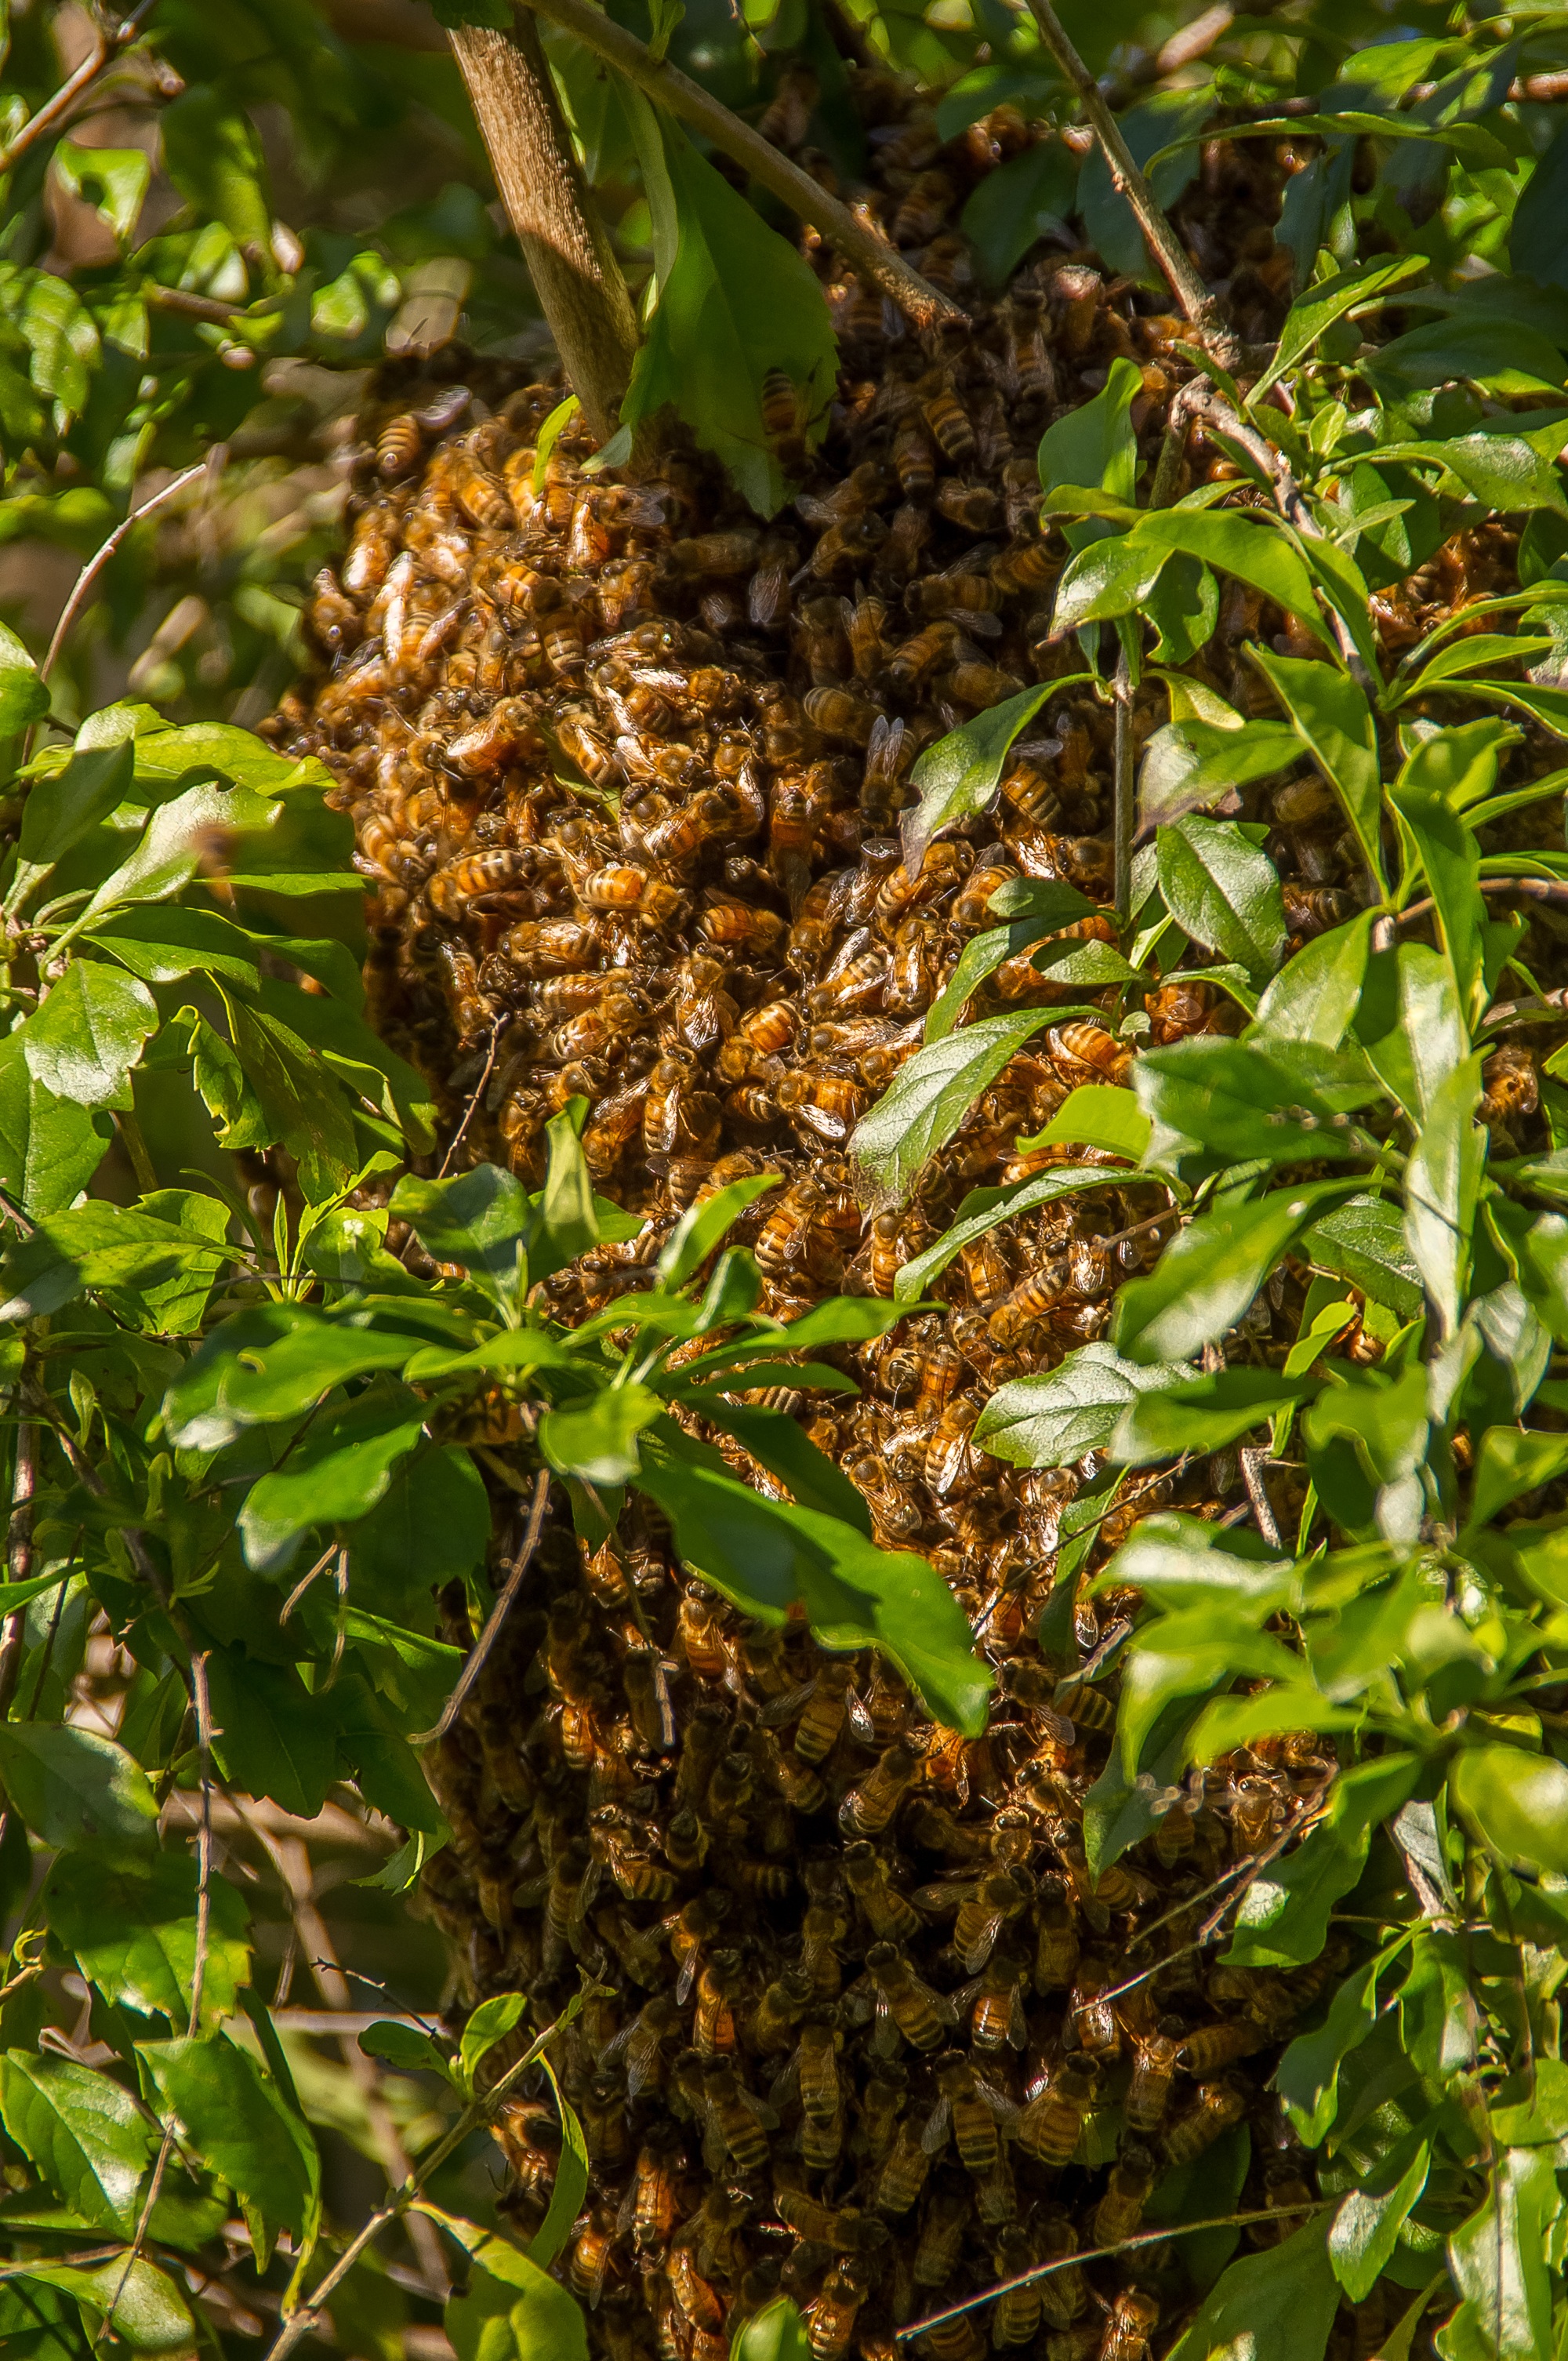
tree, nature, flower, spring, produce, crop, insect, botany, fauna, invertebrate, hive, moving, bee, insects, migration, many, bees, behaviour, arthropod, swarm, honey bee, swarming, thousands, buzzing, pollinator, membrane winged insect